Sky position (RA, Dec in degrees): 168.218, 2.554
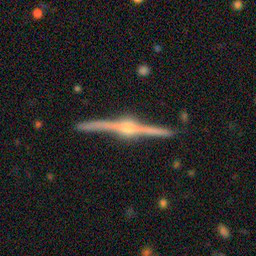
Galaxy morphology: Edge-on Galaxies with Bulge